Benjamin Pierce Cheney Jr.

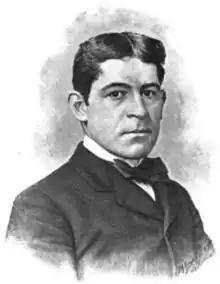

Benjamin Pierce Cheney Jr. (April 8, 1866 – June 5, 1942), was an American business executive. He had extensive investments in railroad securities and served as a director of Wells Fargo & Company and the Atchison, Topeka & Santa Fe Railroad.